The Lane That Had No Turning

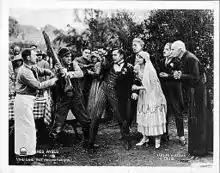
Lobby card

The Lane That Had No Turning is a lost 1922 American silent drama film that was directed by Victor Fleming. It was produced by Famous Players–Lasky and released through Paramount Pictures. It is based on the short novel with the same title by Gilbert Parker, which is included as the title story of Parker's 1900 collection "The Lane that Had No Turning, and Other Tales Concerning the People of Pontiac".